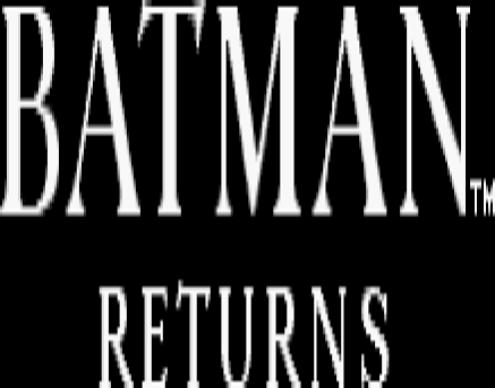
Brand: batman returns
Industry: Leisure